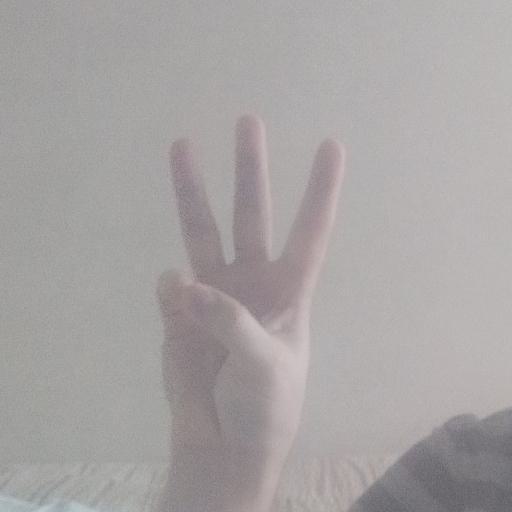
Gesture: three